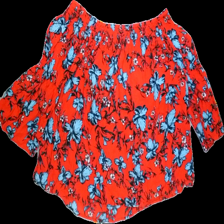
View: front
Type: Blouse
Category: Ladies
Brand: Gina Tricot
Colors: Multicolor, Red, Blue, Black
Material: 100%viscose
Pattern: Floral print
Cut: Regular
Size: 42
Season: All
Trend: No trend
Stains: No
Price range: <50
Recommended usage: Export